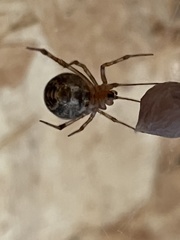
Species: Parasteatoda_tepidariorum